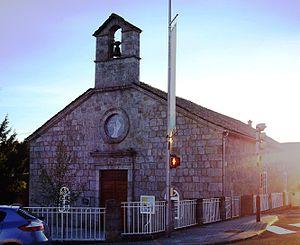
This protestant church is where pastor André Trocmé called for non-violent resistance to Nazism in June 1940. It is located in Haute-Loire, France.
André Trocmé est un pasteur connu pour avoir participé, avec sa femme Magda, à la protection d'un très grand nombre de Juifs contre le nazisme par les habitants du Chambon-sur-Lignon, village d'Auvergne reconnu dans son ensemble « Juste parmi les nations » en 1990 par le mémorial de Yad Vashem. André Trocmé a été nommé « Juste » par Yad Vashem le 5 janvier 1971. Pacifiste, André Trocmé était, avec Édouard Theis, un des dirigeants de la branche française du Mouvement international de la Réconciliation et le fondateur du Collège Cévenol.
Le Chambon-sur-Lignon est une commune française située dans le département de la Haute-Loire en région Auvergne-Rhône-Alpes. Elle s'est d'abord appelée Le Chambon puis Le Chambon-de-Tence avant de prendre son nom actuel en 1923.